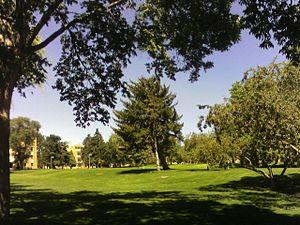
L'université d'État d'Idaho est une université américaine située à Pocatello en Idaho.